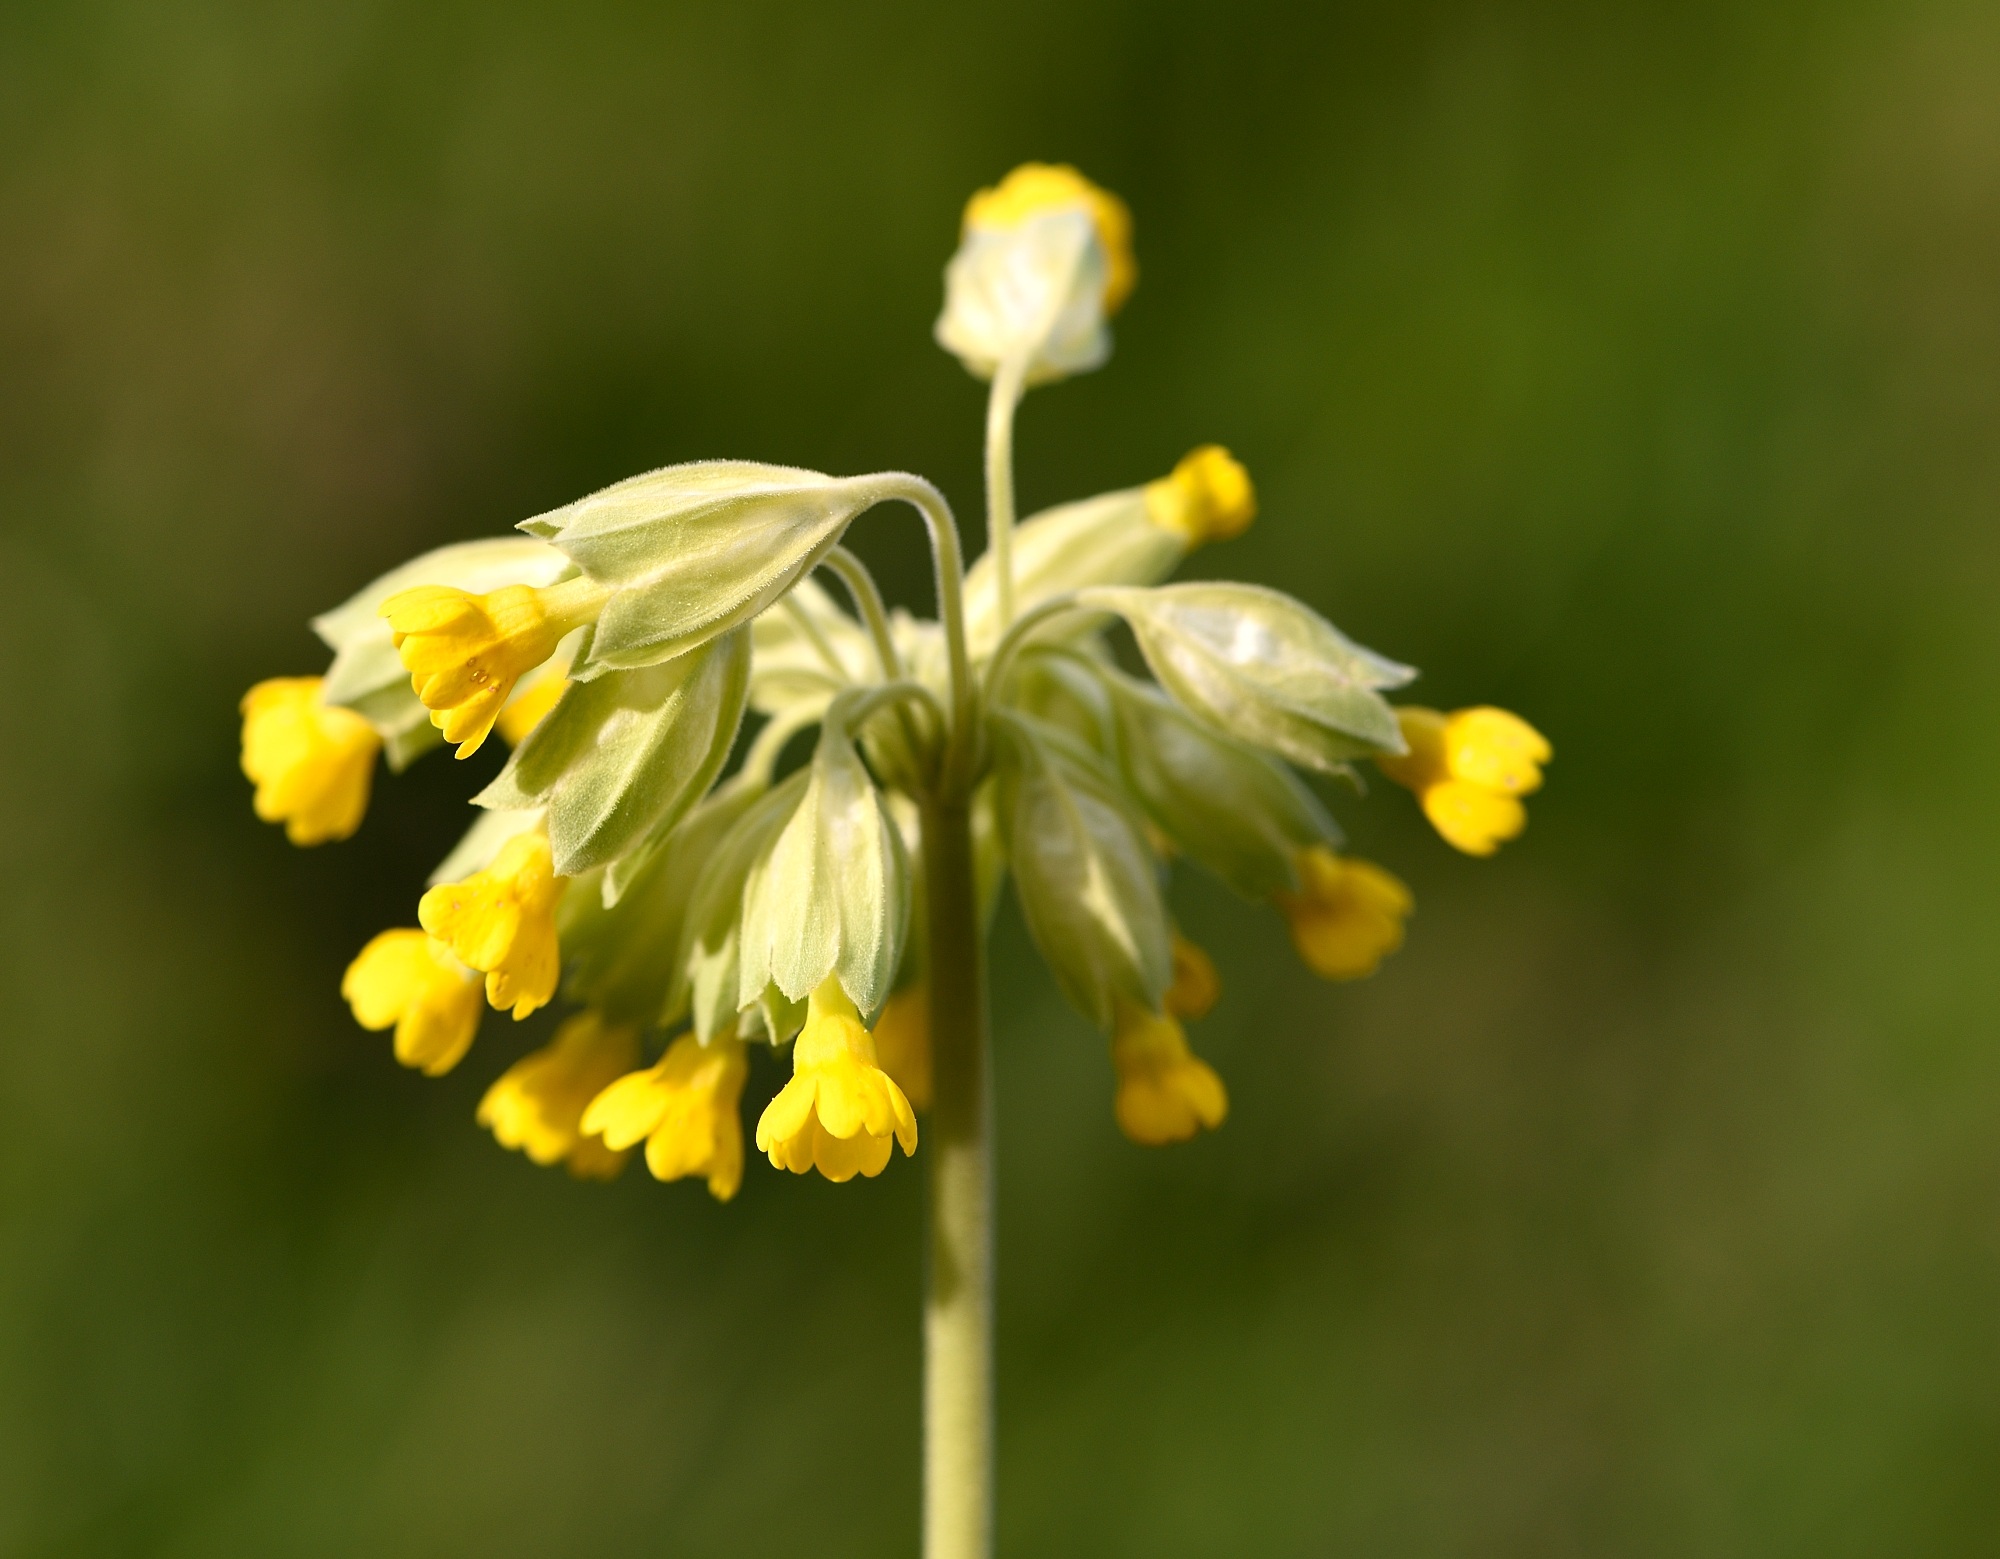
blossom, plant, flower, spring, herb, produce, yellow, close, flora, wildflower, pointed flower, spring flower, cowslip, macro photography, flowering plant, land plant